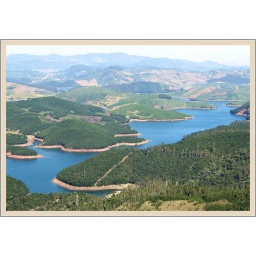
Ever so blue lakes seen from the air surge above the valve house of PH-5